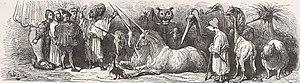
Les personnages du roman découvrent des marchandises exotiques et merveilleuses. Illustrations du Quart Livre de Gustave Doré en 1873, éditions Garnier Frères
Le Quart Livre est un roman écrit par François Rabelais dont la version intégrale est publiée en 1552 sous les presses de Michel Fezandat. Dans ce livre, Pantagruel et ses compagnons, dont Panurge, voguent vers l'oracle de la Dive Bouteille qu'ils atteindront dans Le Cinquième Livre. En 1548, onze chapitres du Quart Livre étaient déjà publiés. Le 1ᵉʳ mars 1552, le livre est censuré par les théologiens.